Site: brandenburg
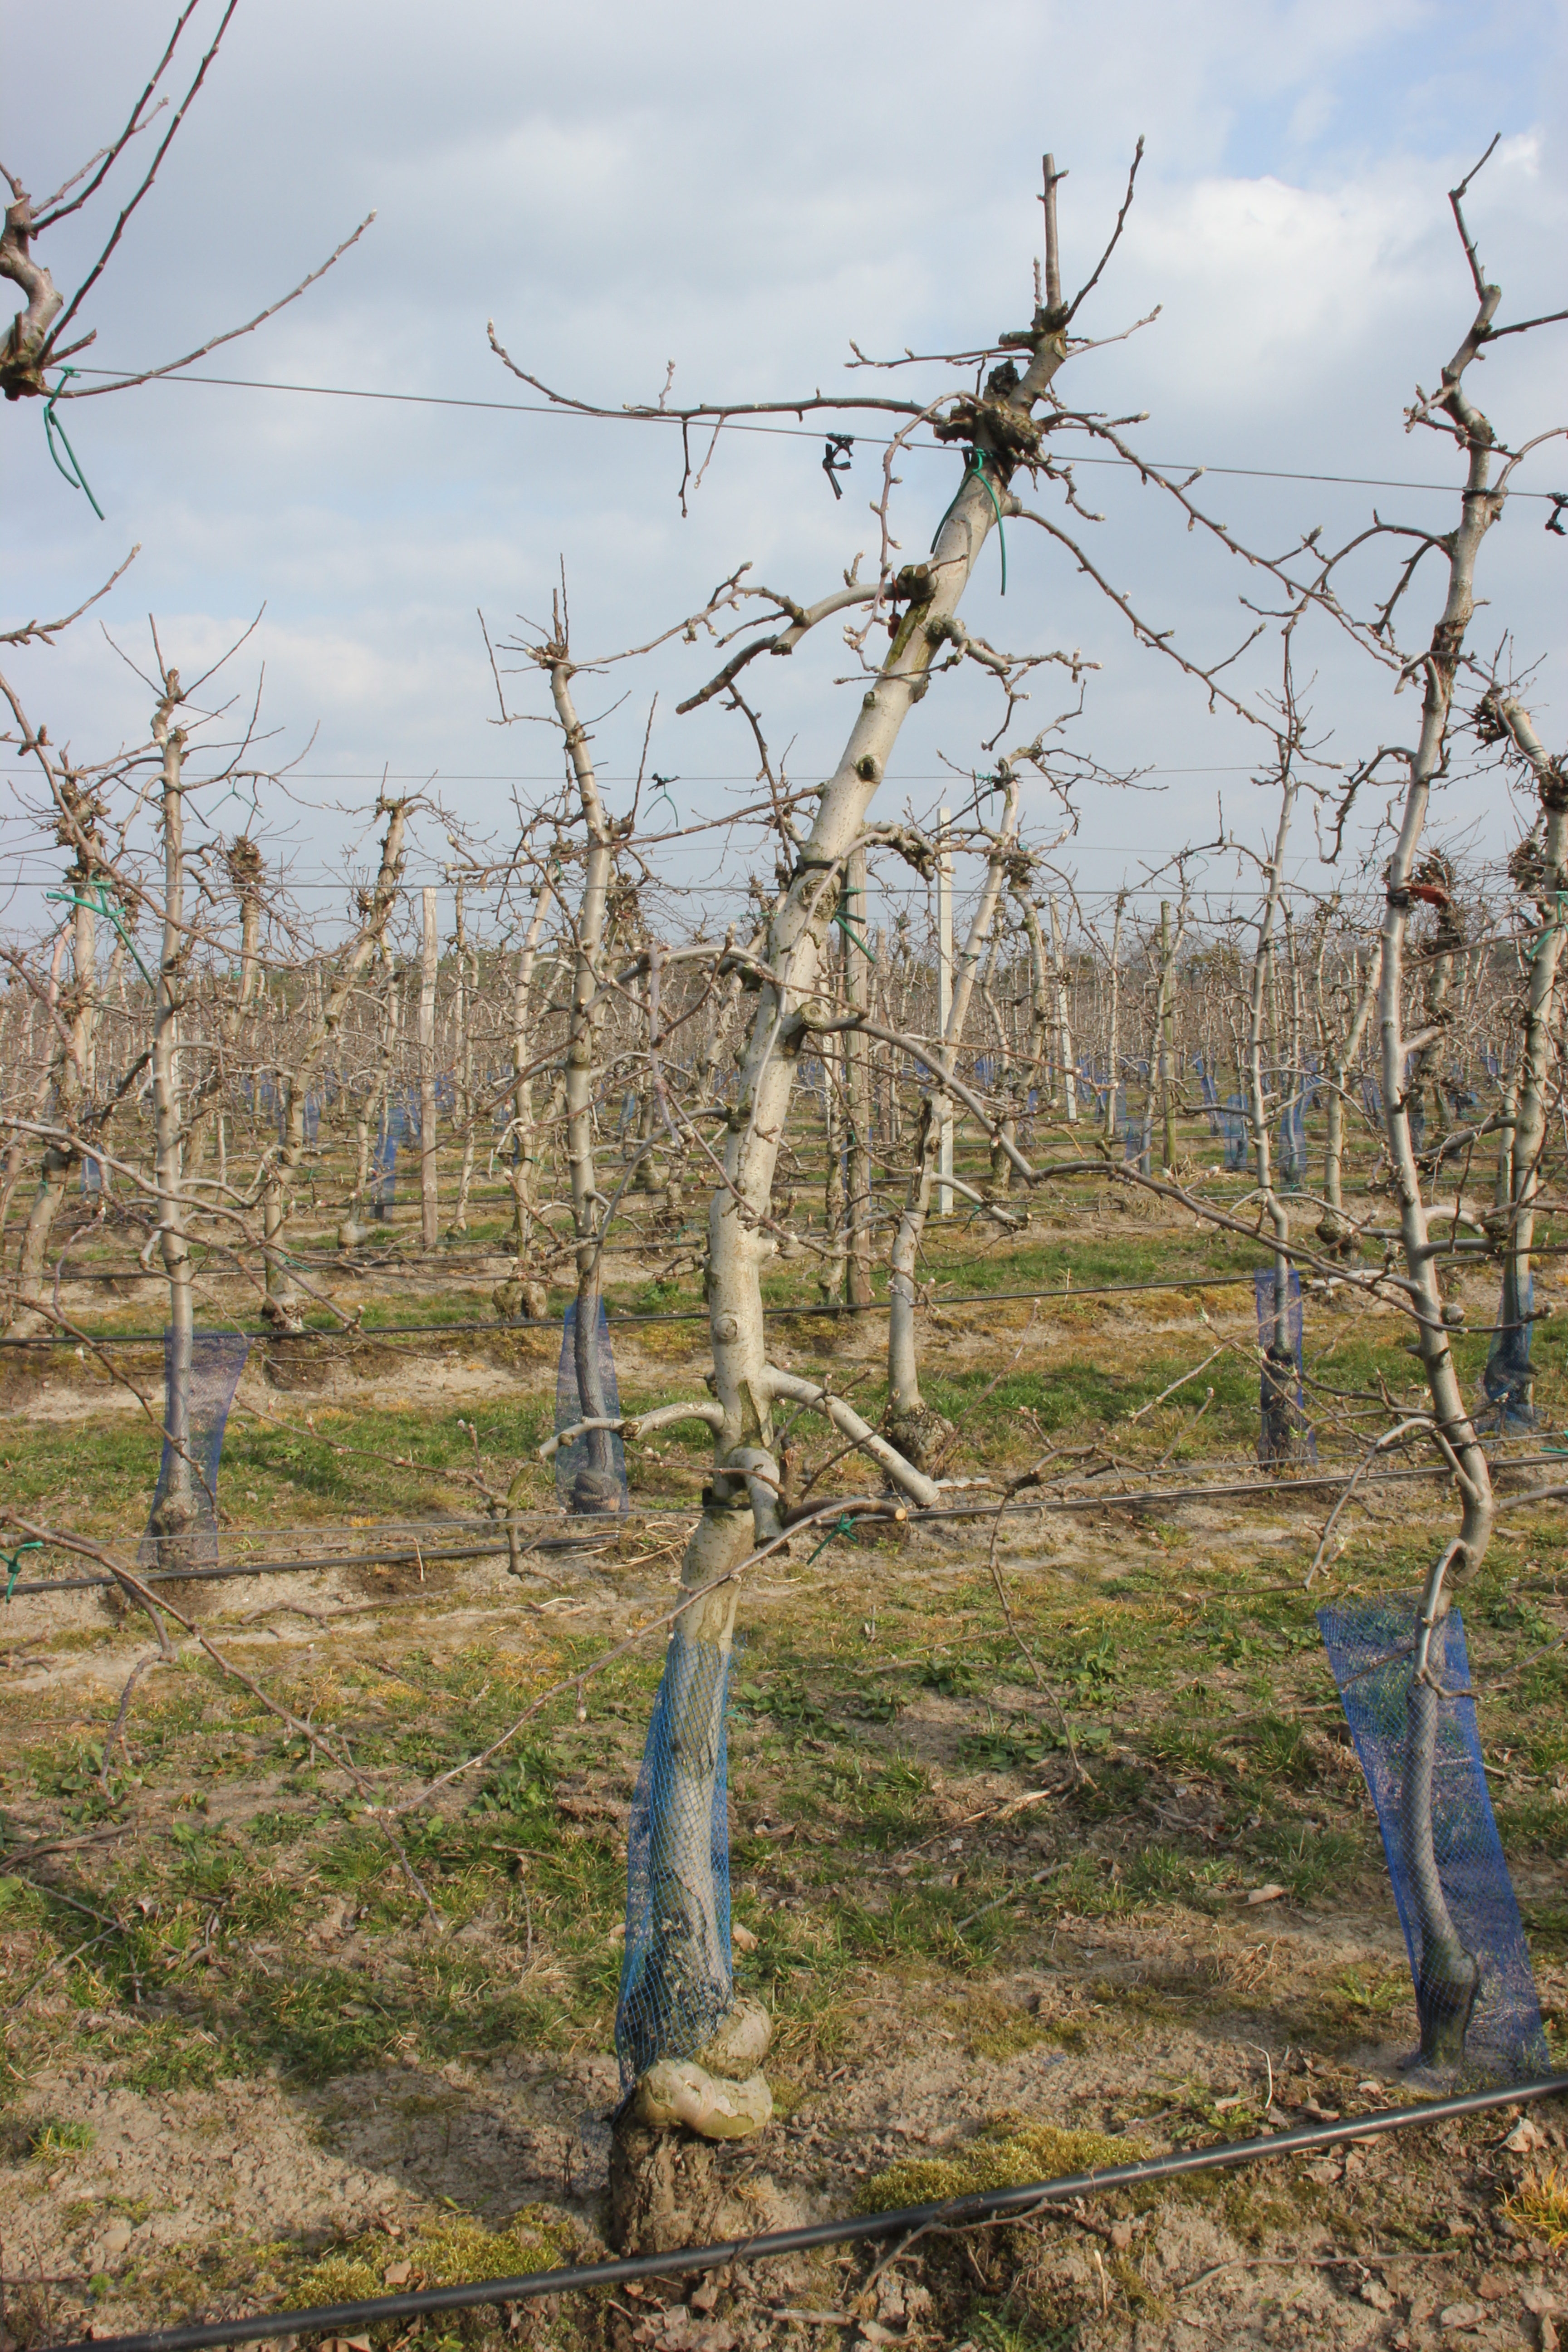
Growth stage (BBCH 03): Bud development